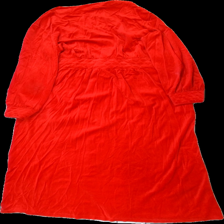
View: back
Type: Dress
Category: Ladies
Brand: Not in the list
Colors: Red
Material: ?
Pattern: Other
Cut: V-collar
Season: All
Stains: Minor
Holes: Minor
Damage: luddigt och smuts fläckar
Damage location: middle right
Damage 2: luddigt och hål
Damage 2 location: middle left
Damage 3: lös trådar
Damage 3 location: middle center
Price range: <50
Recommended usage: Export
Description: lång klänning med mönster
Comment: material saknas